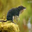
Label: shrew